Undersea Kingdom

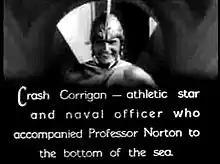
"Optical" foreword for Crash Corrigan, from the start of chapter two of Undersea Kingdom

"Undersea Kingdom" was budgeted at $81,924 although the final negative cost was $99,222 (a $17,298, or 21.1%, overspend). It has the lowest budget of any Republic serial but it was only the third cheapest in actual production cost. The serial was filmed between 3 March and 28 March 1936 under production number 417. The only cheaper serials were the subsequent "The Vigilantes Are Coming" ($87,655) and, in 1938, "The Fighting Devil Dogs" ($92,569). By comparison, the larger Universal Pictures spent $350,000 in producing the first "Flash Gordon" serial.